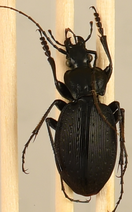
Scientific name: Carabus goryi
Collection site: Great Smoky Mountains National Park NEON (GRSM), plot GRSM_012